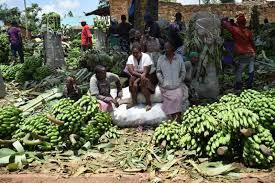
Kundi la watu wengi, wanawake na watoto, wamekaa kati kati ya rundo kubwa la ndizi changa. Inaonekana ni soko la ndizi au eneo la uvunaji. Wengine wamesimama nyuma.